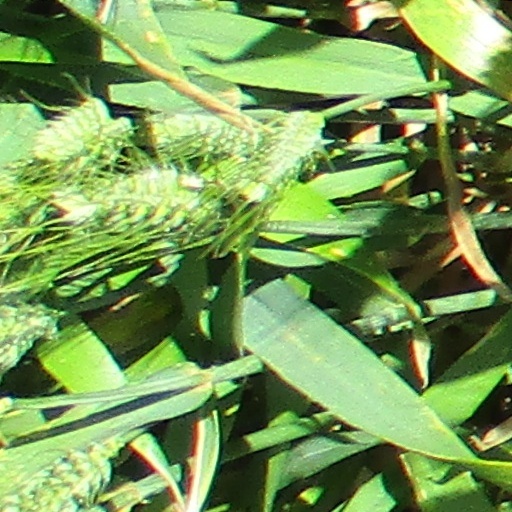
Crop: wheat